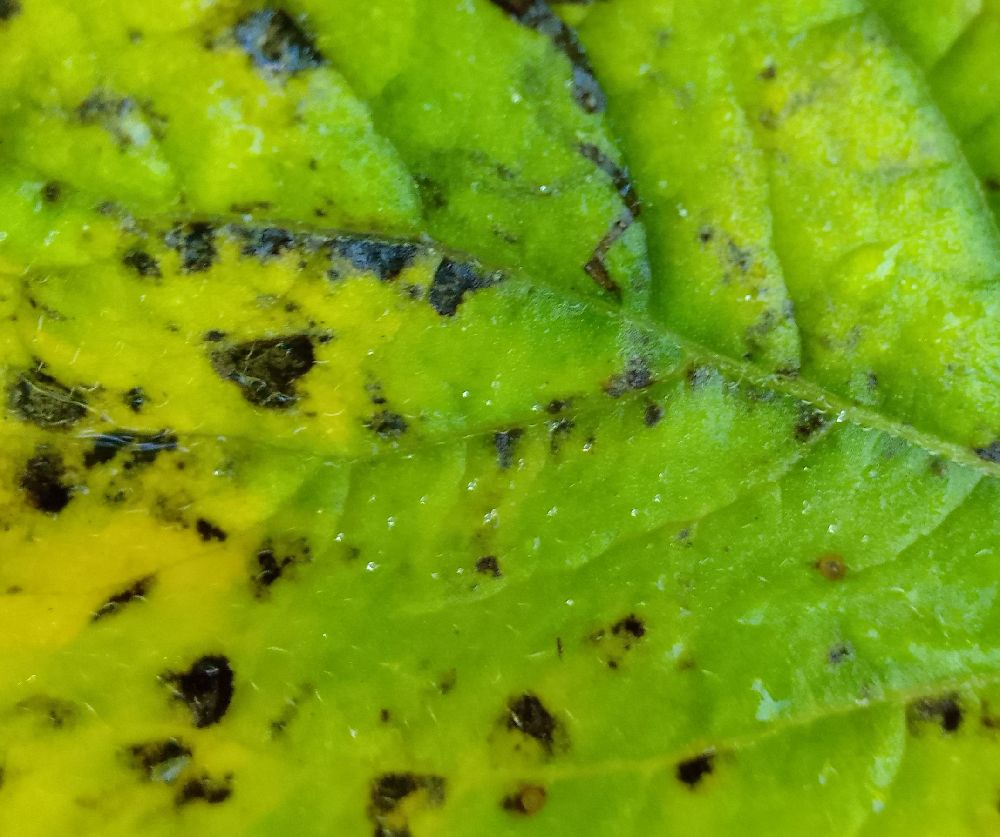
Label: Early blight